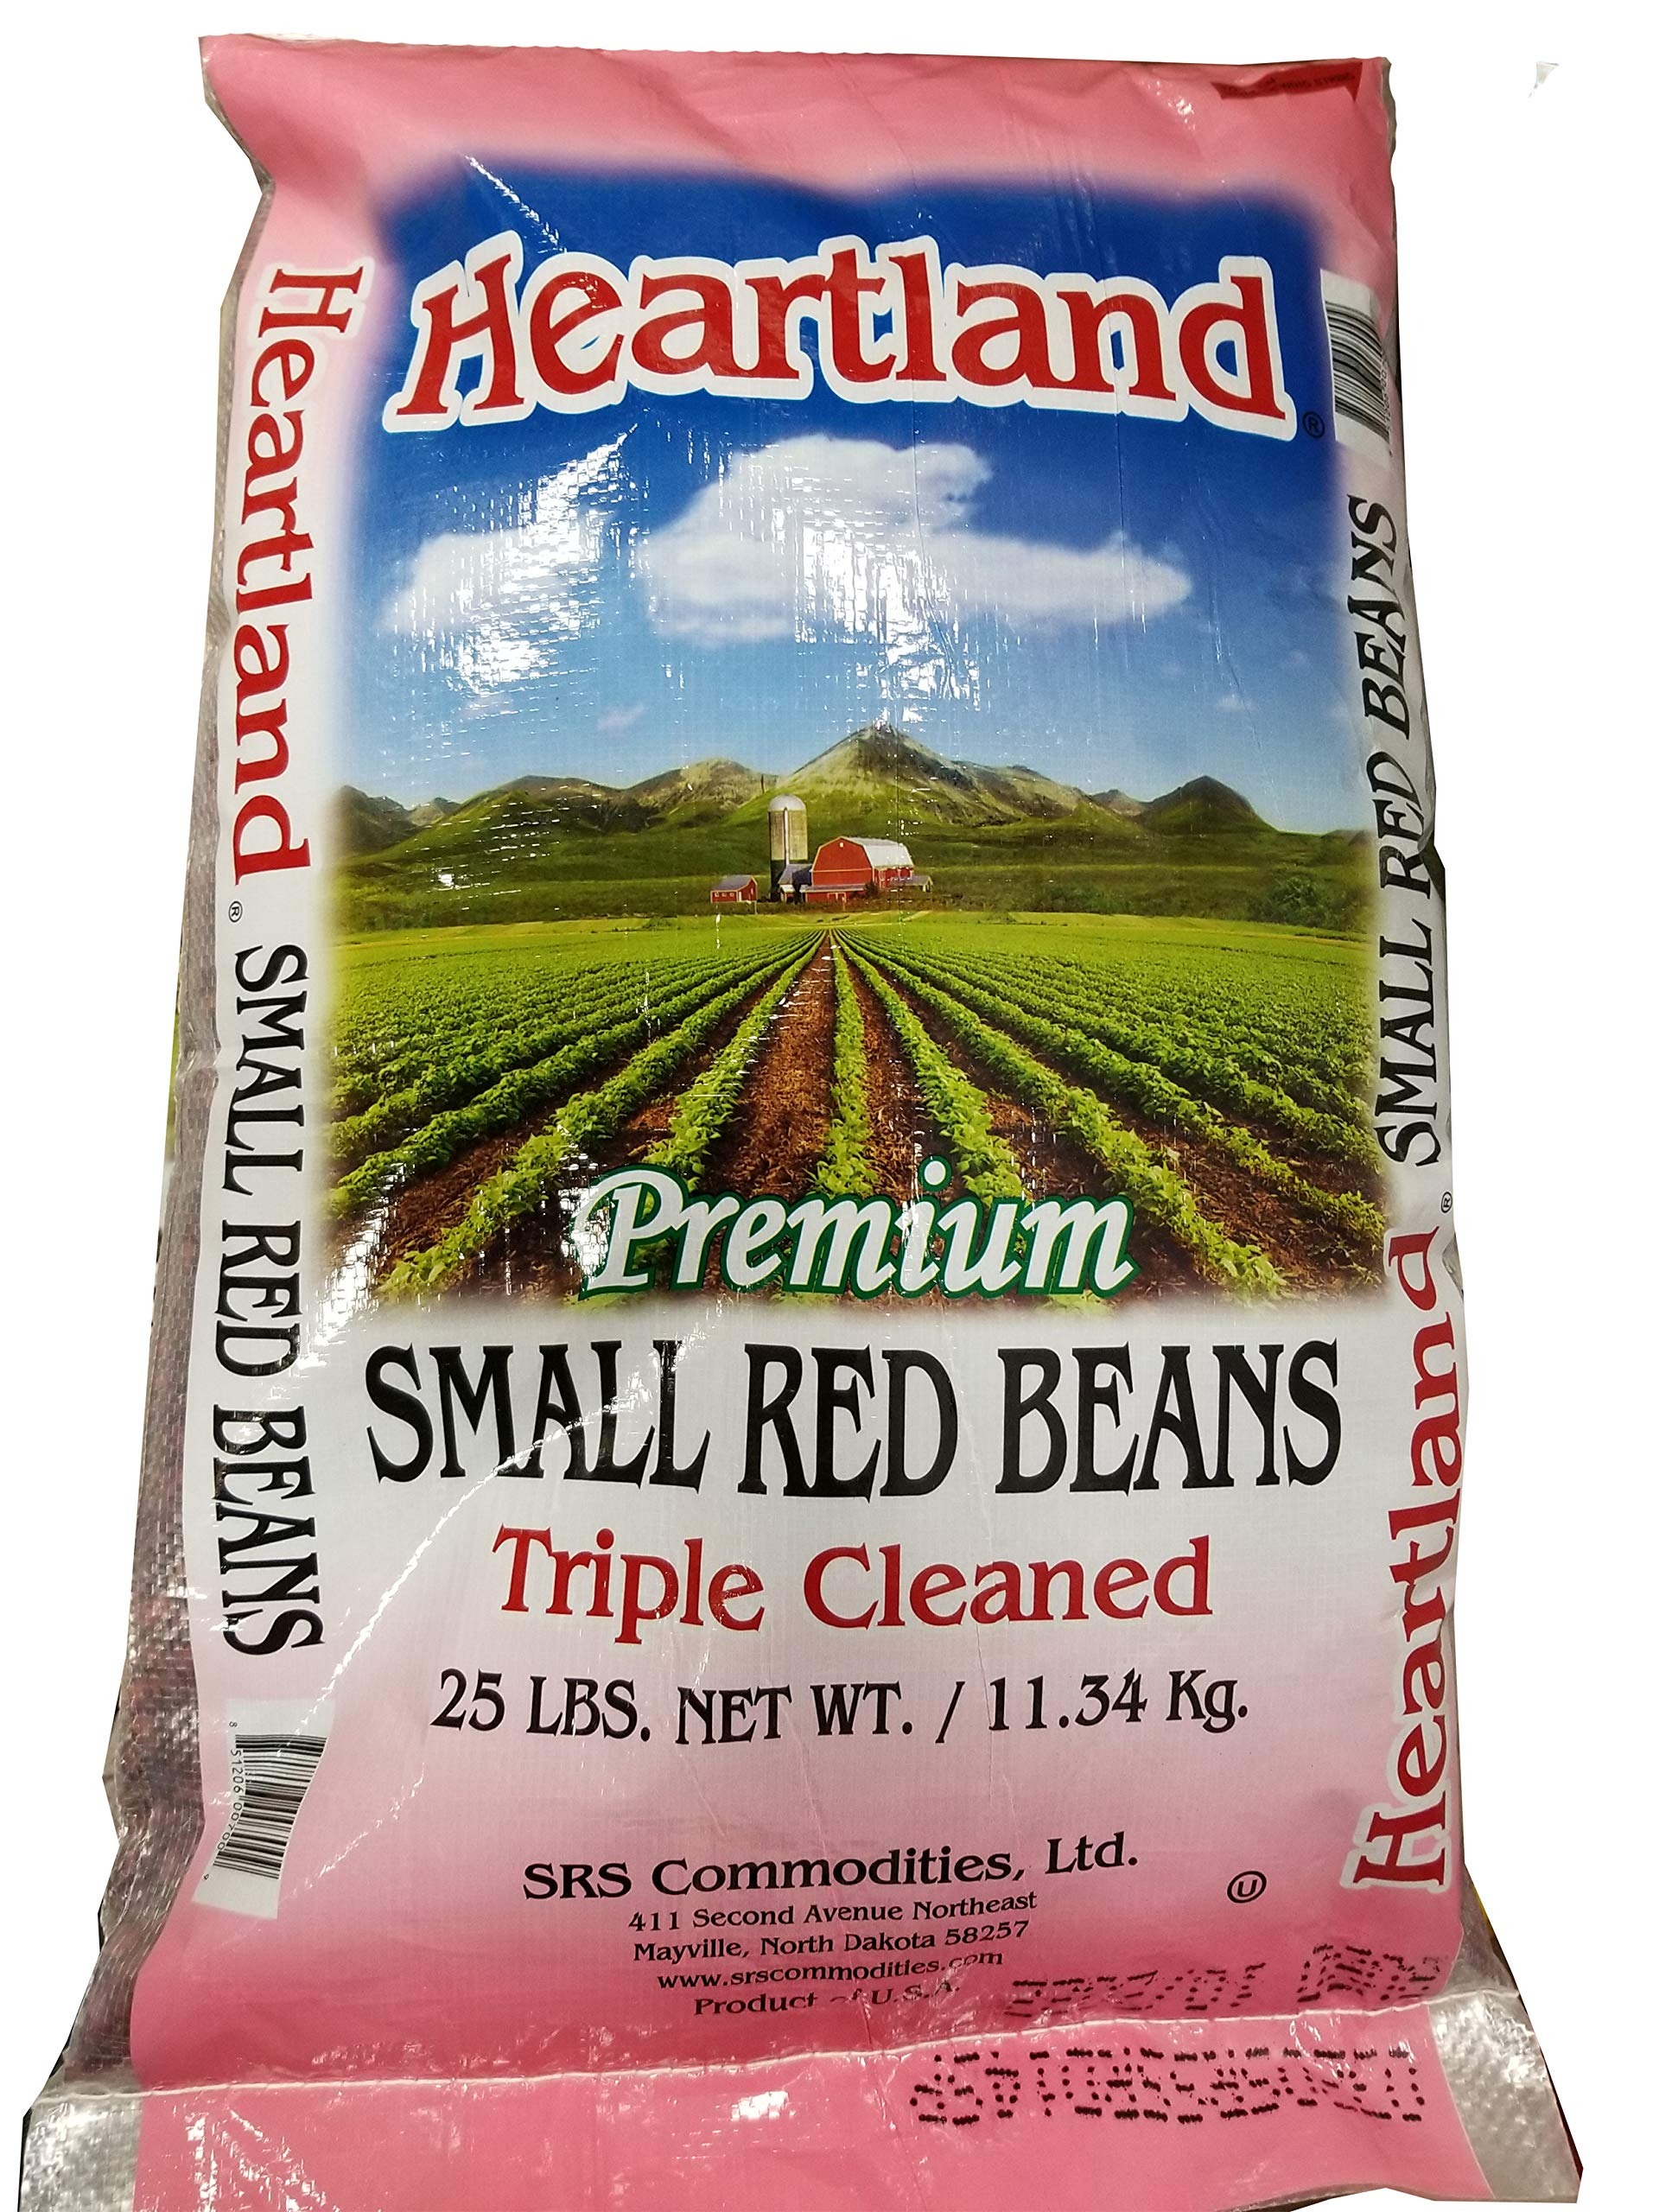
Item Name: Heartland America Red Beans, Premium Quality, Made in USA Triple Cleaned, 25 lbs
Value: 400.0
Unit: Fl Oz

Price: 24.29